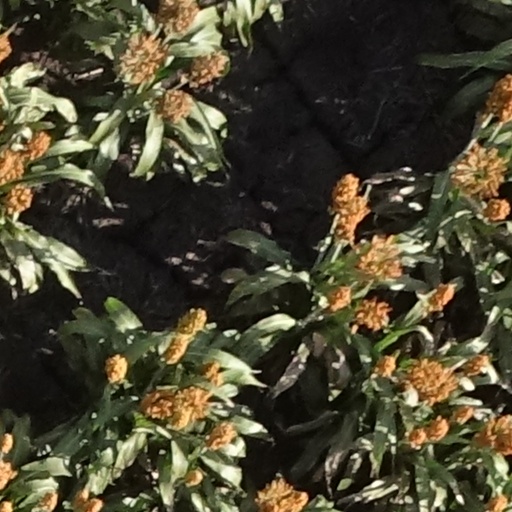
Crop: sorghum